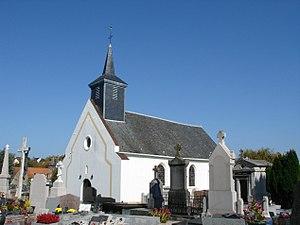
Église de Peuplingues
Peuplingues est une commune française située dans le département du Pas-de-Calais en région Hauts-de-France.